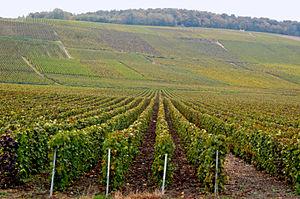
Passy-sur-Marne au cœur du vignoble de Champagne
Passy-sur-Marne est une commune française située dans le département de l'Aisne, en région Hauts-de-France.
Le vignoble de Champagne est un vignoble français situé sur le territoire de l'ancienne province de Champagne. Il s'étend principalement en région Grand Est, mais aussi sur les départements voisins de l'Aisne et de Seine-et-Marne, en partie issus de cette province.